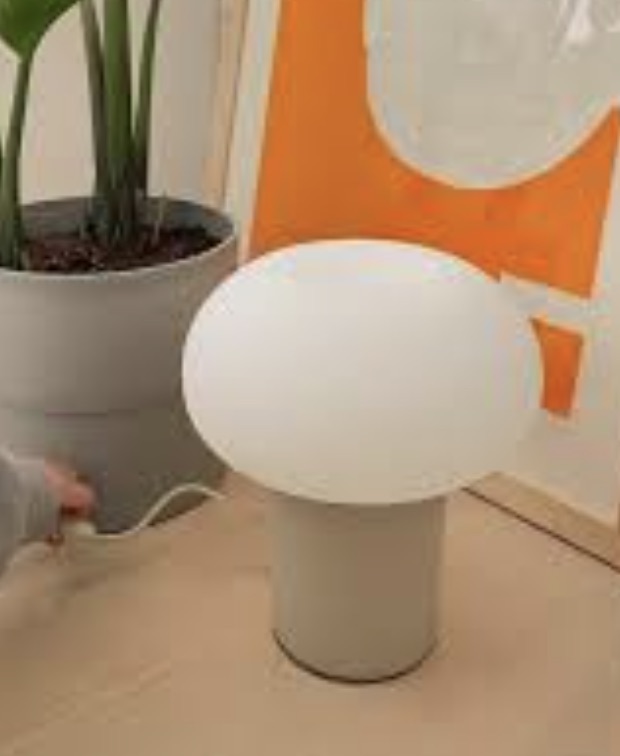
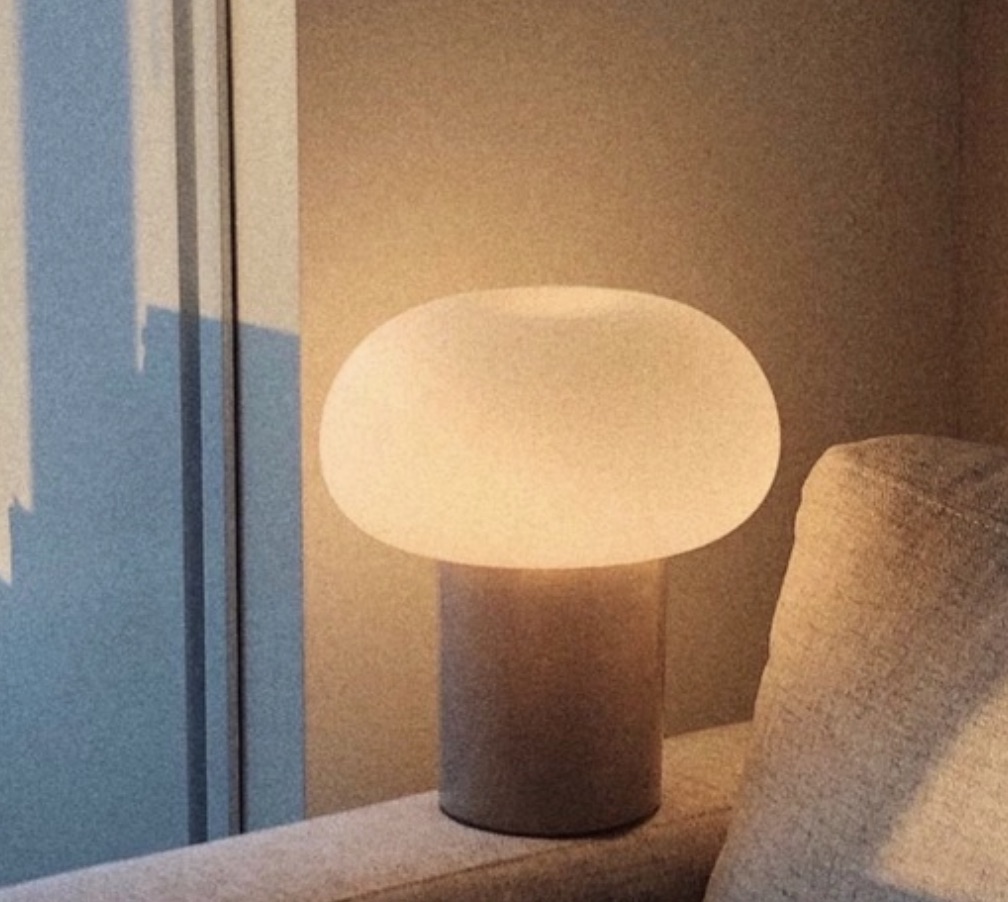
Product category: misc
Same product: yes